Harlingen, Netherlands

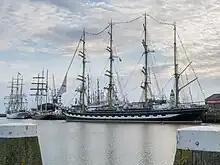
Kruzenshtern in Harlingen in 2014

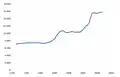
Historical population

Harlingen is located on a tip of the Friesland coast that sticks out a bit into the Wadden Sea. Harlingen's location is adjacent to some natural navigable routes through the Wadden Sea. This makes that the town still has a maritime character. However, the location on the Wadden Sea has always put limits on traffic to Harlingen. Even though the largest sailing ships can now reach Harlingen, this was not the case historically.